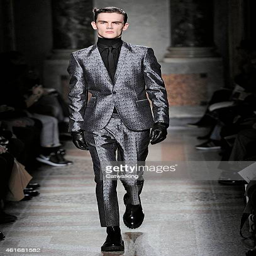
a model walks the runway at the fashion show during milan menswear fashion week